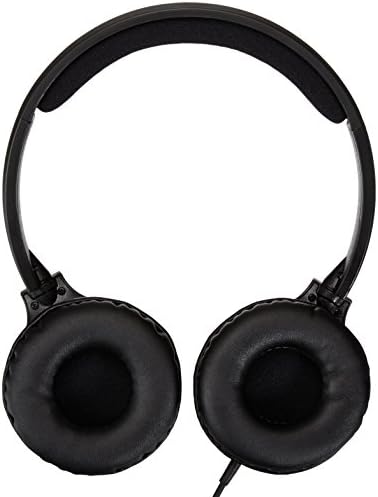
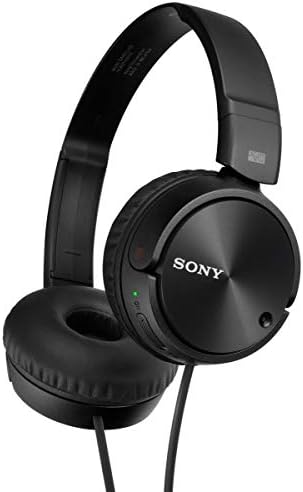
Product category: headphones
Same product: no